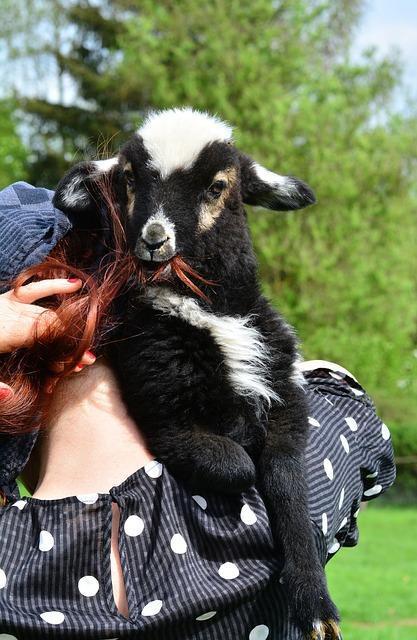
sheep